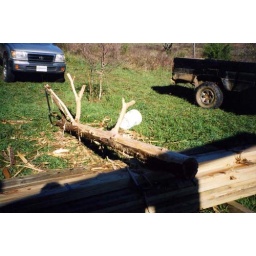
The process of building Sara White (nee Miller)'s house in Arkansas. Photographs by Electra Sylva.